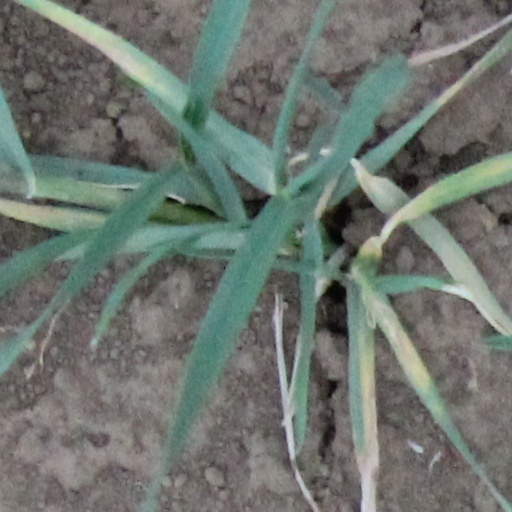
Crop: wheat